Cardinal-nephew

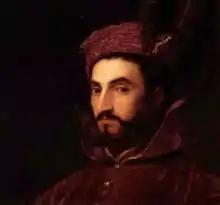
Ippolito de' Medici, cardinal-nephew of Pope Clement VII and illegitimate son of Giuliano di Lorenzo de' Medici

Pope Innocent XII (1691–1700) issued a papal bull on June 22, 1692, "Romanum decet pontificem", banning the office of Cardinal Nephew, limiting his successors to elevating only one cardinal relative, eliminating various "sinecures" traditionally reserved for cardinal-nephews, and capping the stipend or endowment the nephew of a Pope could receive to 12,000 scudi. "Romanum decet pontificem" was later incorporated into the Code of Canon Law of 1917 in canons 240, 2; 1414, 4; and 1432, 1. In 1694, Innocent XII's series of reforms was concluded with an expensive campaign to eliminate the "venality" of offices while reimbursing their current holders. These reforms are viewed by some scholars as a delayed reaction to the financial crisis created by the nepotism of Pope Urban VIII (1623–1644).